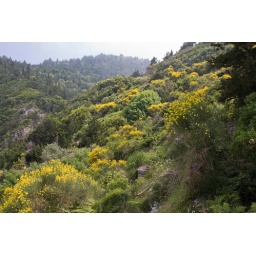
Looking up at the hills around Erimitis. The yellow flowers are Spanish Broom.